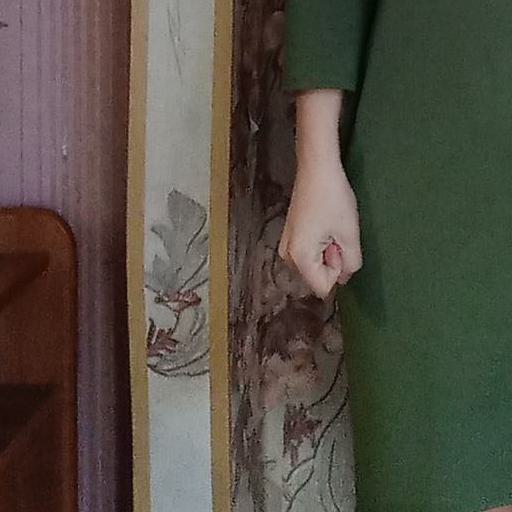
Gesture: no_gesture